British boys' magazines

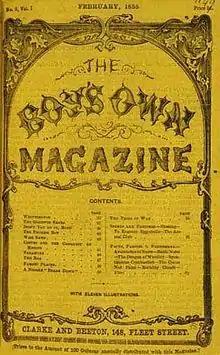
Beeton's "Boy's Own Magazine", published in the UK from 1855 to 1890, was the first and most influential boys' magazine.

Magazines intended for boys fall into one of three classifications. These are comics which tell the story by means of strip cartoons; story papers which have several short stories; and pulp magazines which have a single, but complete, novella in them. The latter were not for the younger child and were often detective or western in content and were generally greater in cost. Several titles were published monthly whereas the other two categories were more frequent.